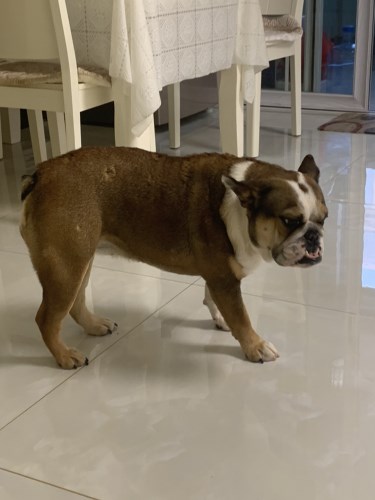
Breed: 1121-n000002-French_bulldog